Deuce 'n Domino

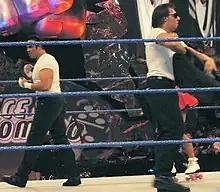
Deuce (left) and Domino (right) in a WWE ring

On the February 2 episode of "SmackDown!", the team defeated the then-WWE Tag Team Champions Paul London and Brian Kendrick in a non-title match. Deuce 'n Domino faced London and Kendrick in a WWE Tag Team Championship match at February's pay-per-view event, No Way Out, but lost when Kendrick pinned Deuce via roll-up. On the April 20 episode of "SmackDown!", they defeated London and Kendrick for the WWE Tag Team Championship when London was, in storyline, injured after missing a moonsault to the outside. Kendrick was left to defend the title by himself, and was pinned after being hit with Deuce 'n Domino's "West Side Stomp" finishing move. Three weeks later, London and Kendrick competed against William Regal and Dave Taylor. Deuce 'n Domino interfered, causing Regal and Taylor to be disqualified. This made both teams number one contenders leading to a triple threat tag team match the following week where Deuce 'n Domino retained the tag title.